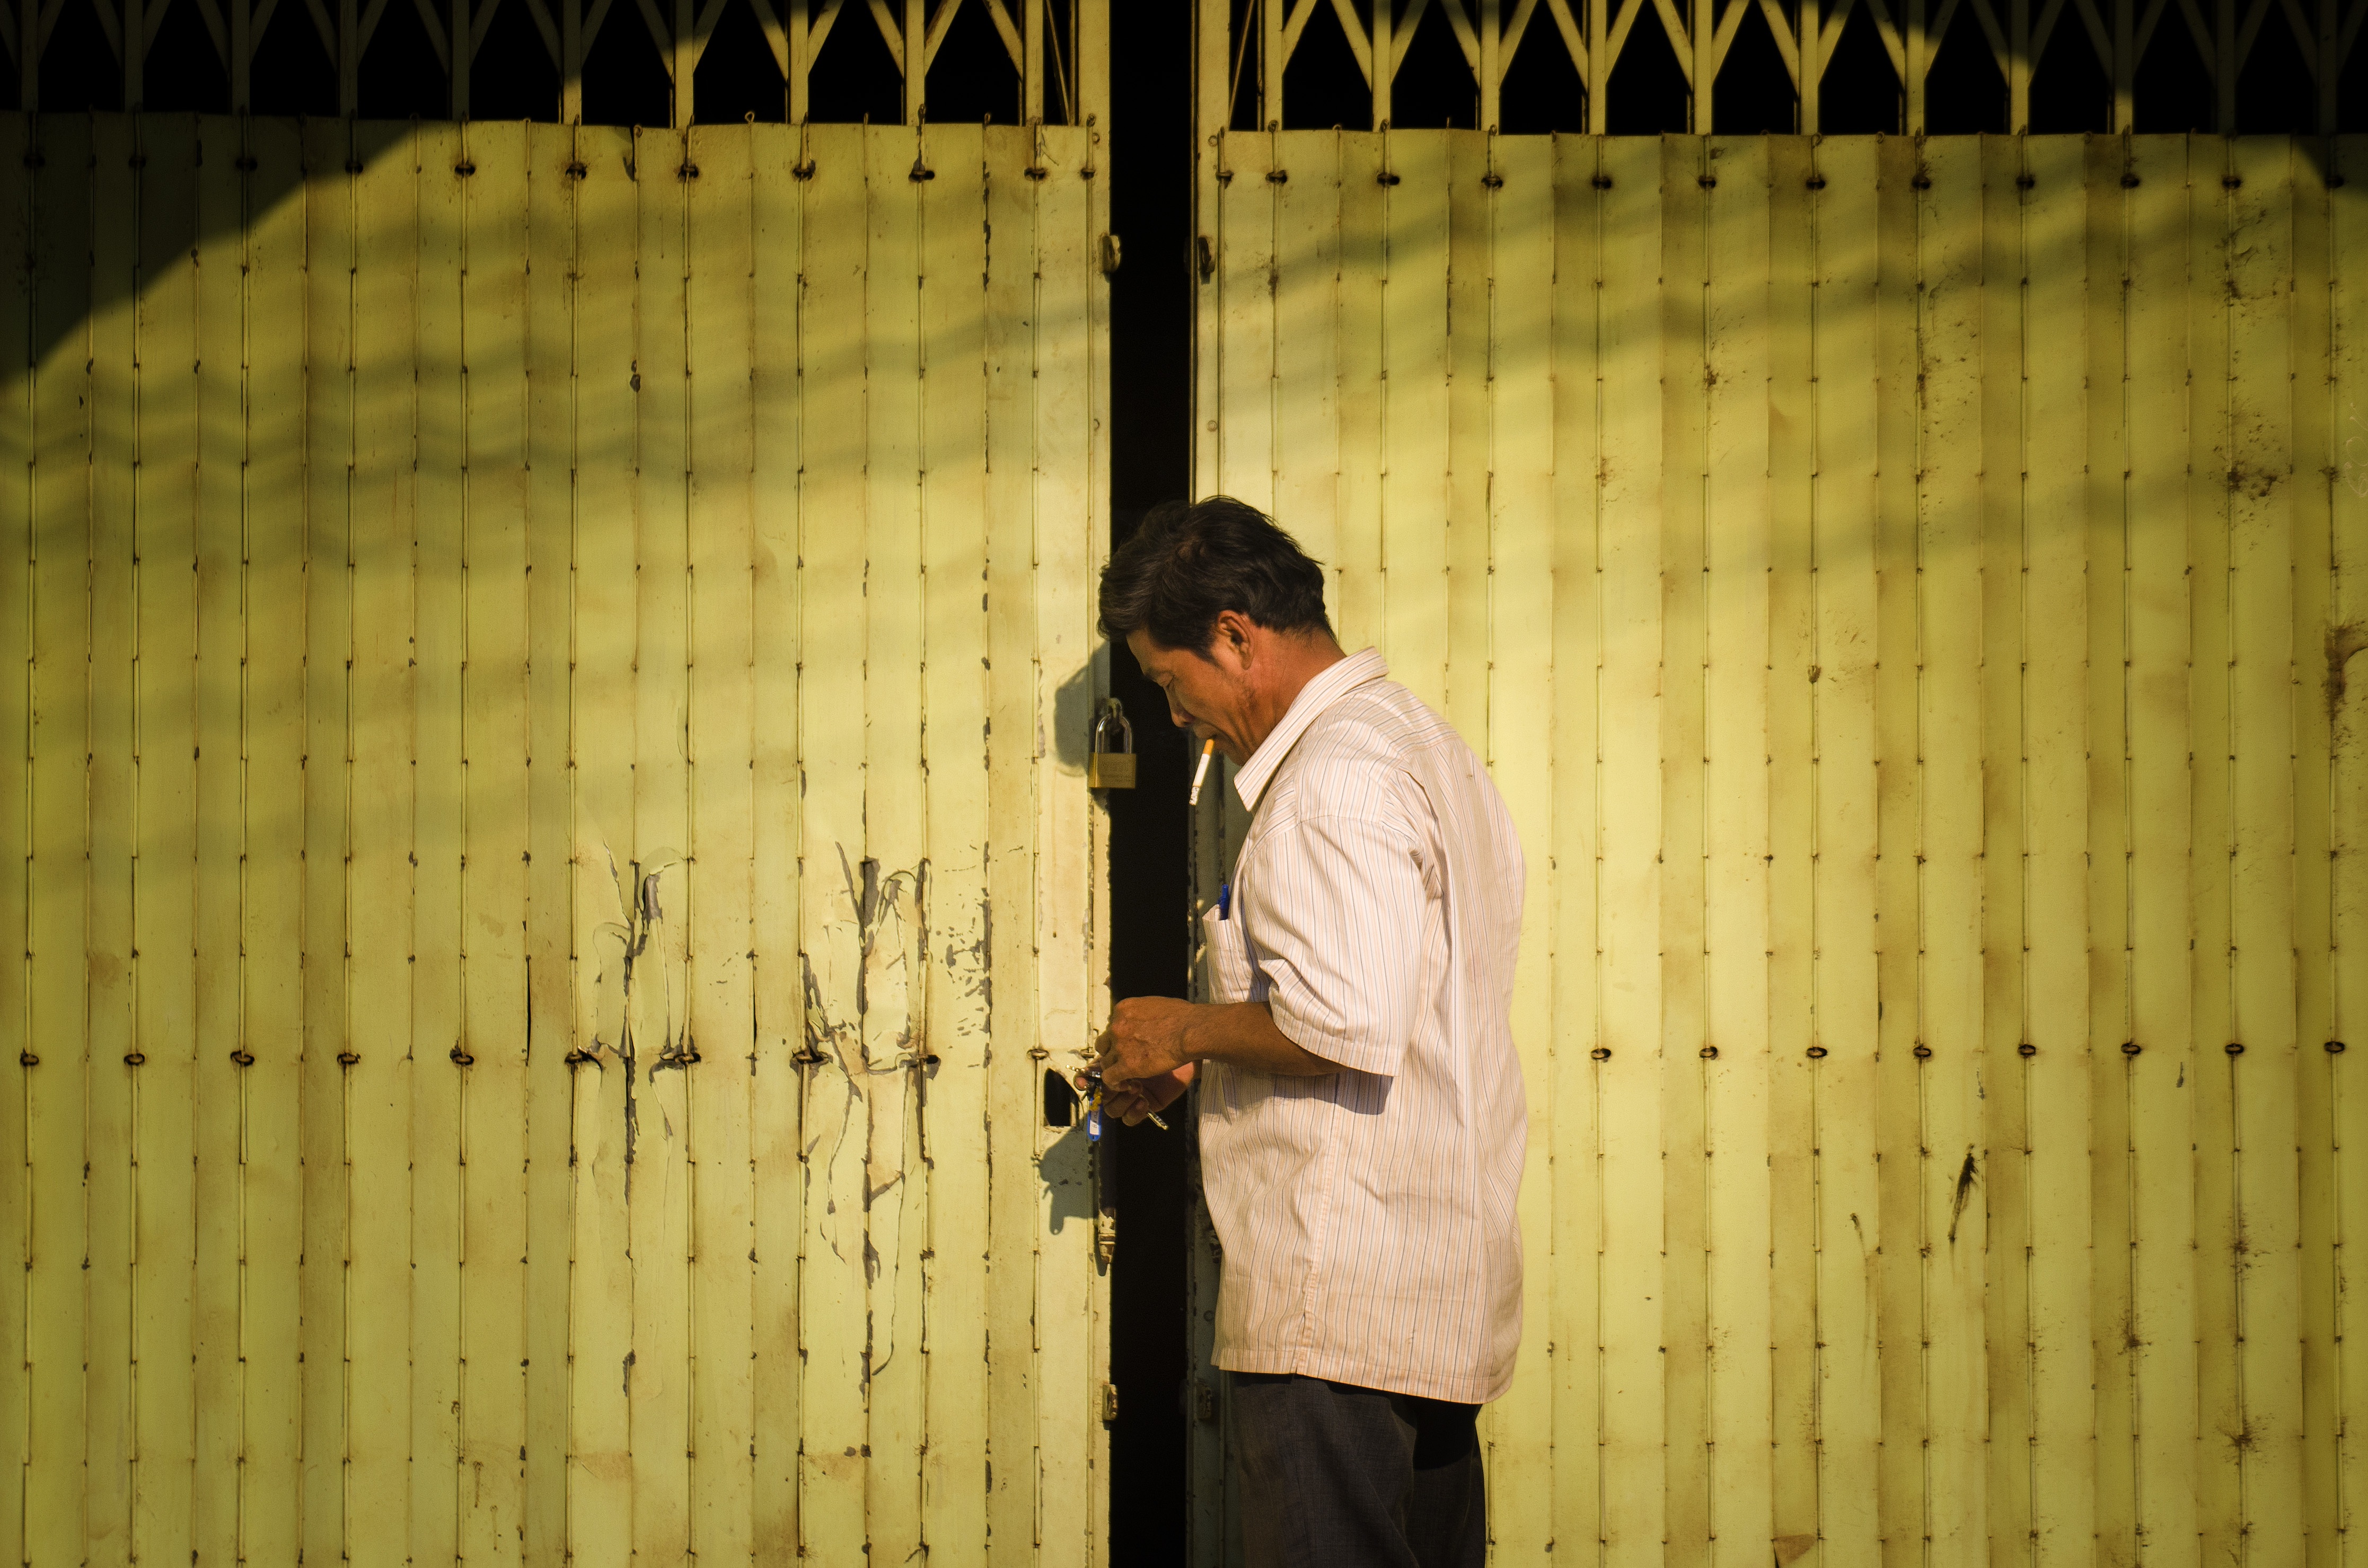
man, travel, portrait, temple, cambodia, photograph, capture, documentary, street photography, travel photography